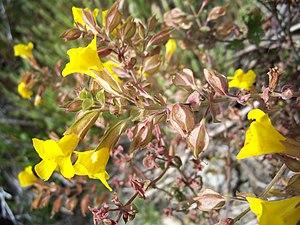
Mimulus guttatus est une espèce de plantes des bordures de cours d'eau et des zones humides, originaire d'Amérique du Nord, à fleurs jaunes, plus ou moins tachetées de rouge ou brun.